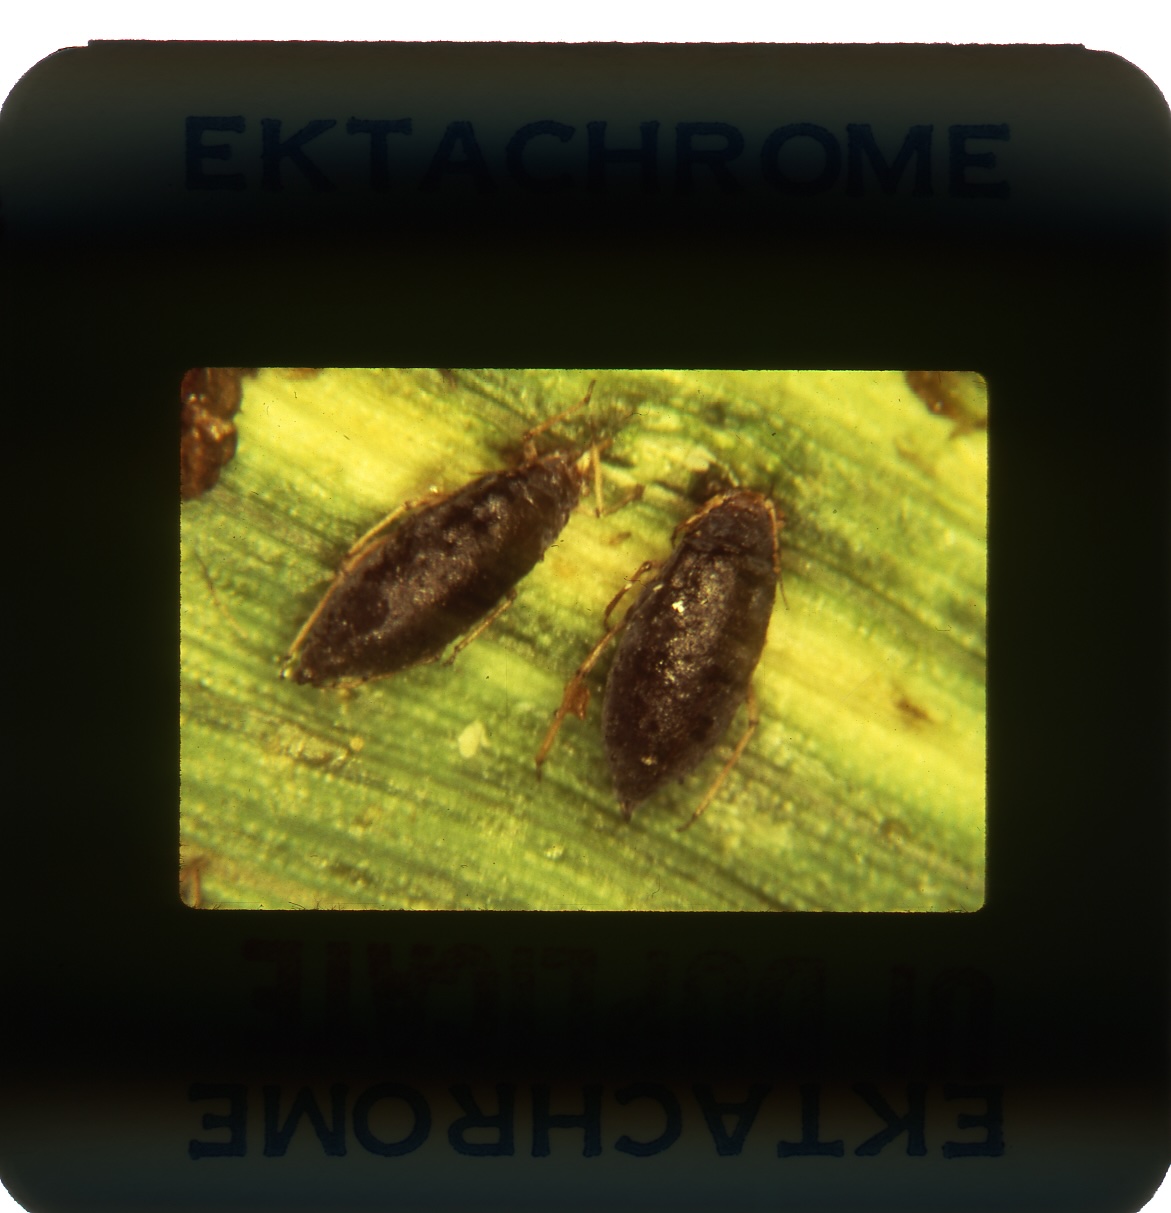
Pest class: russian_wheat_aphid